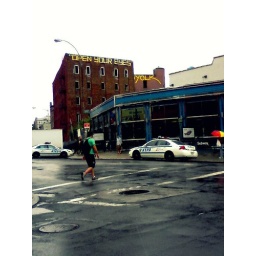
Snapped from the car window on Union street in W'burg.